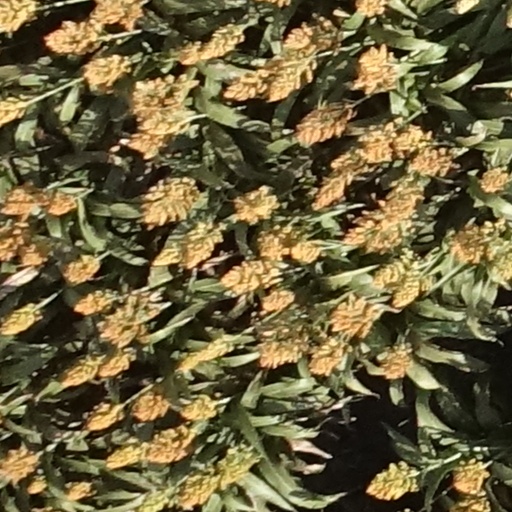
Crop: sorghum